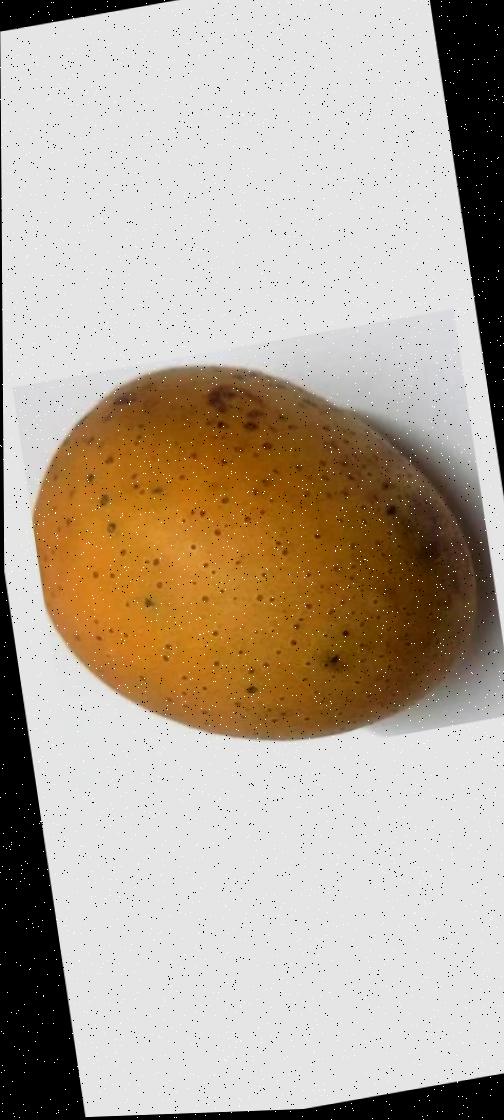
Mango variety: Gourmoti